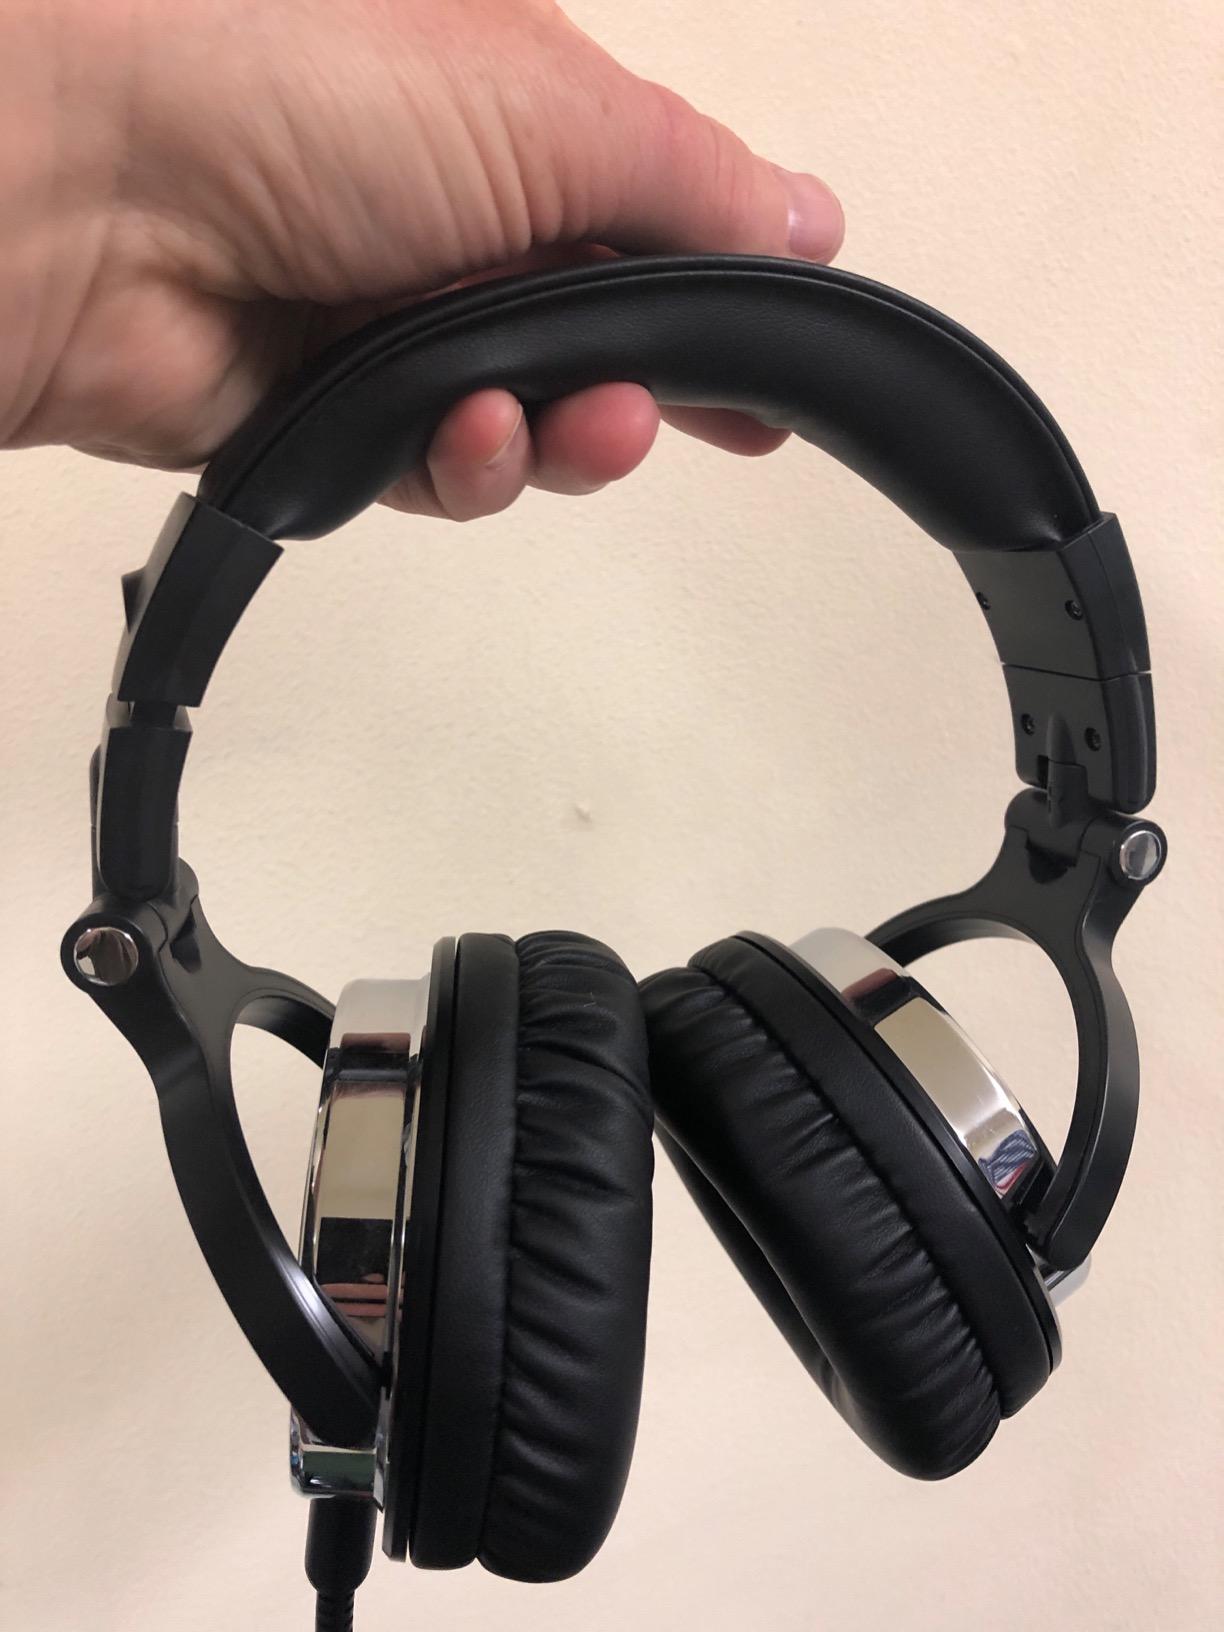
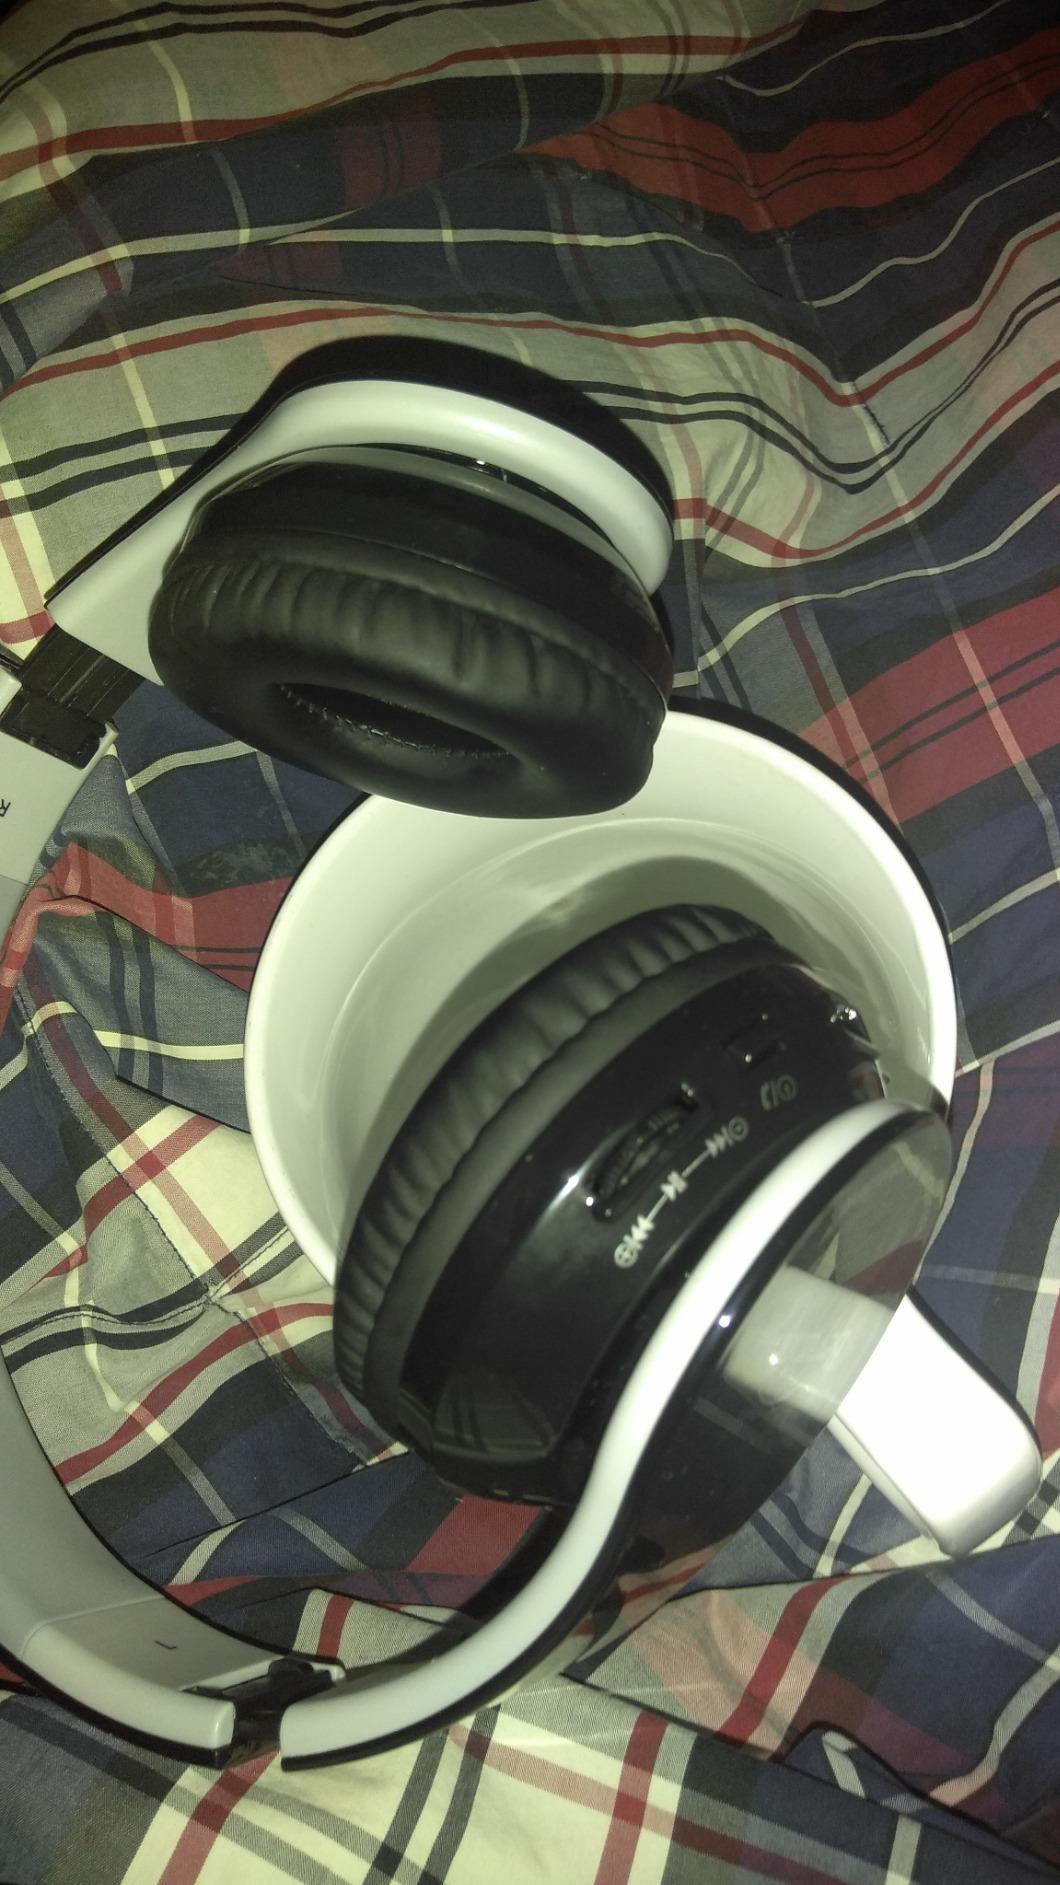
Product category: headphones
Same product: no